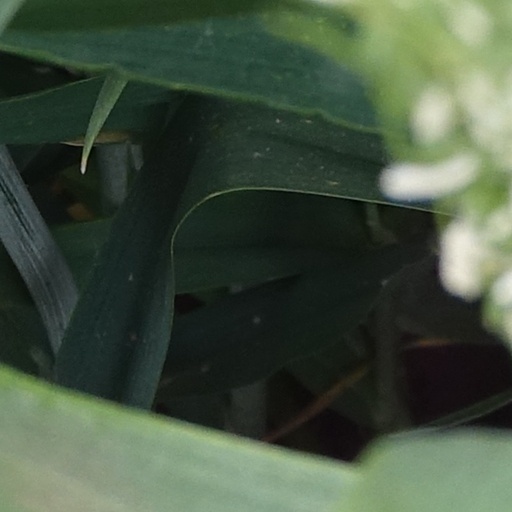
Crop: wheat